Joos van Cleve

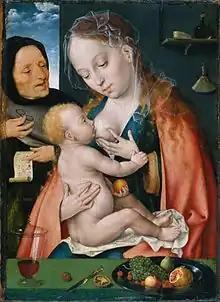
"The Holy Family", Metropolitan Museum of Art

Compositions were often copied, repeated or adapted; for example at least six versions of an "Adoration of the Magi" triptych composition by him and his workshop are known, though varying considerably in size, with the widths of the centre panel ranging from 56 to 93 cm. This probably reflected different intended sites for the paintings, from private house chapels to churches.